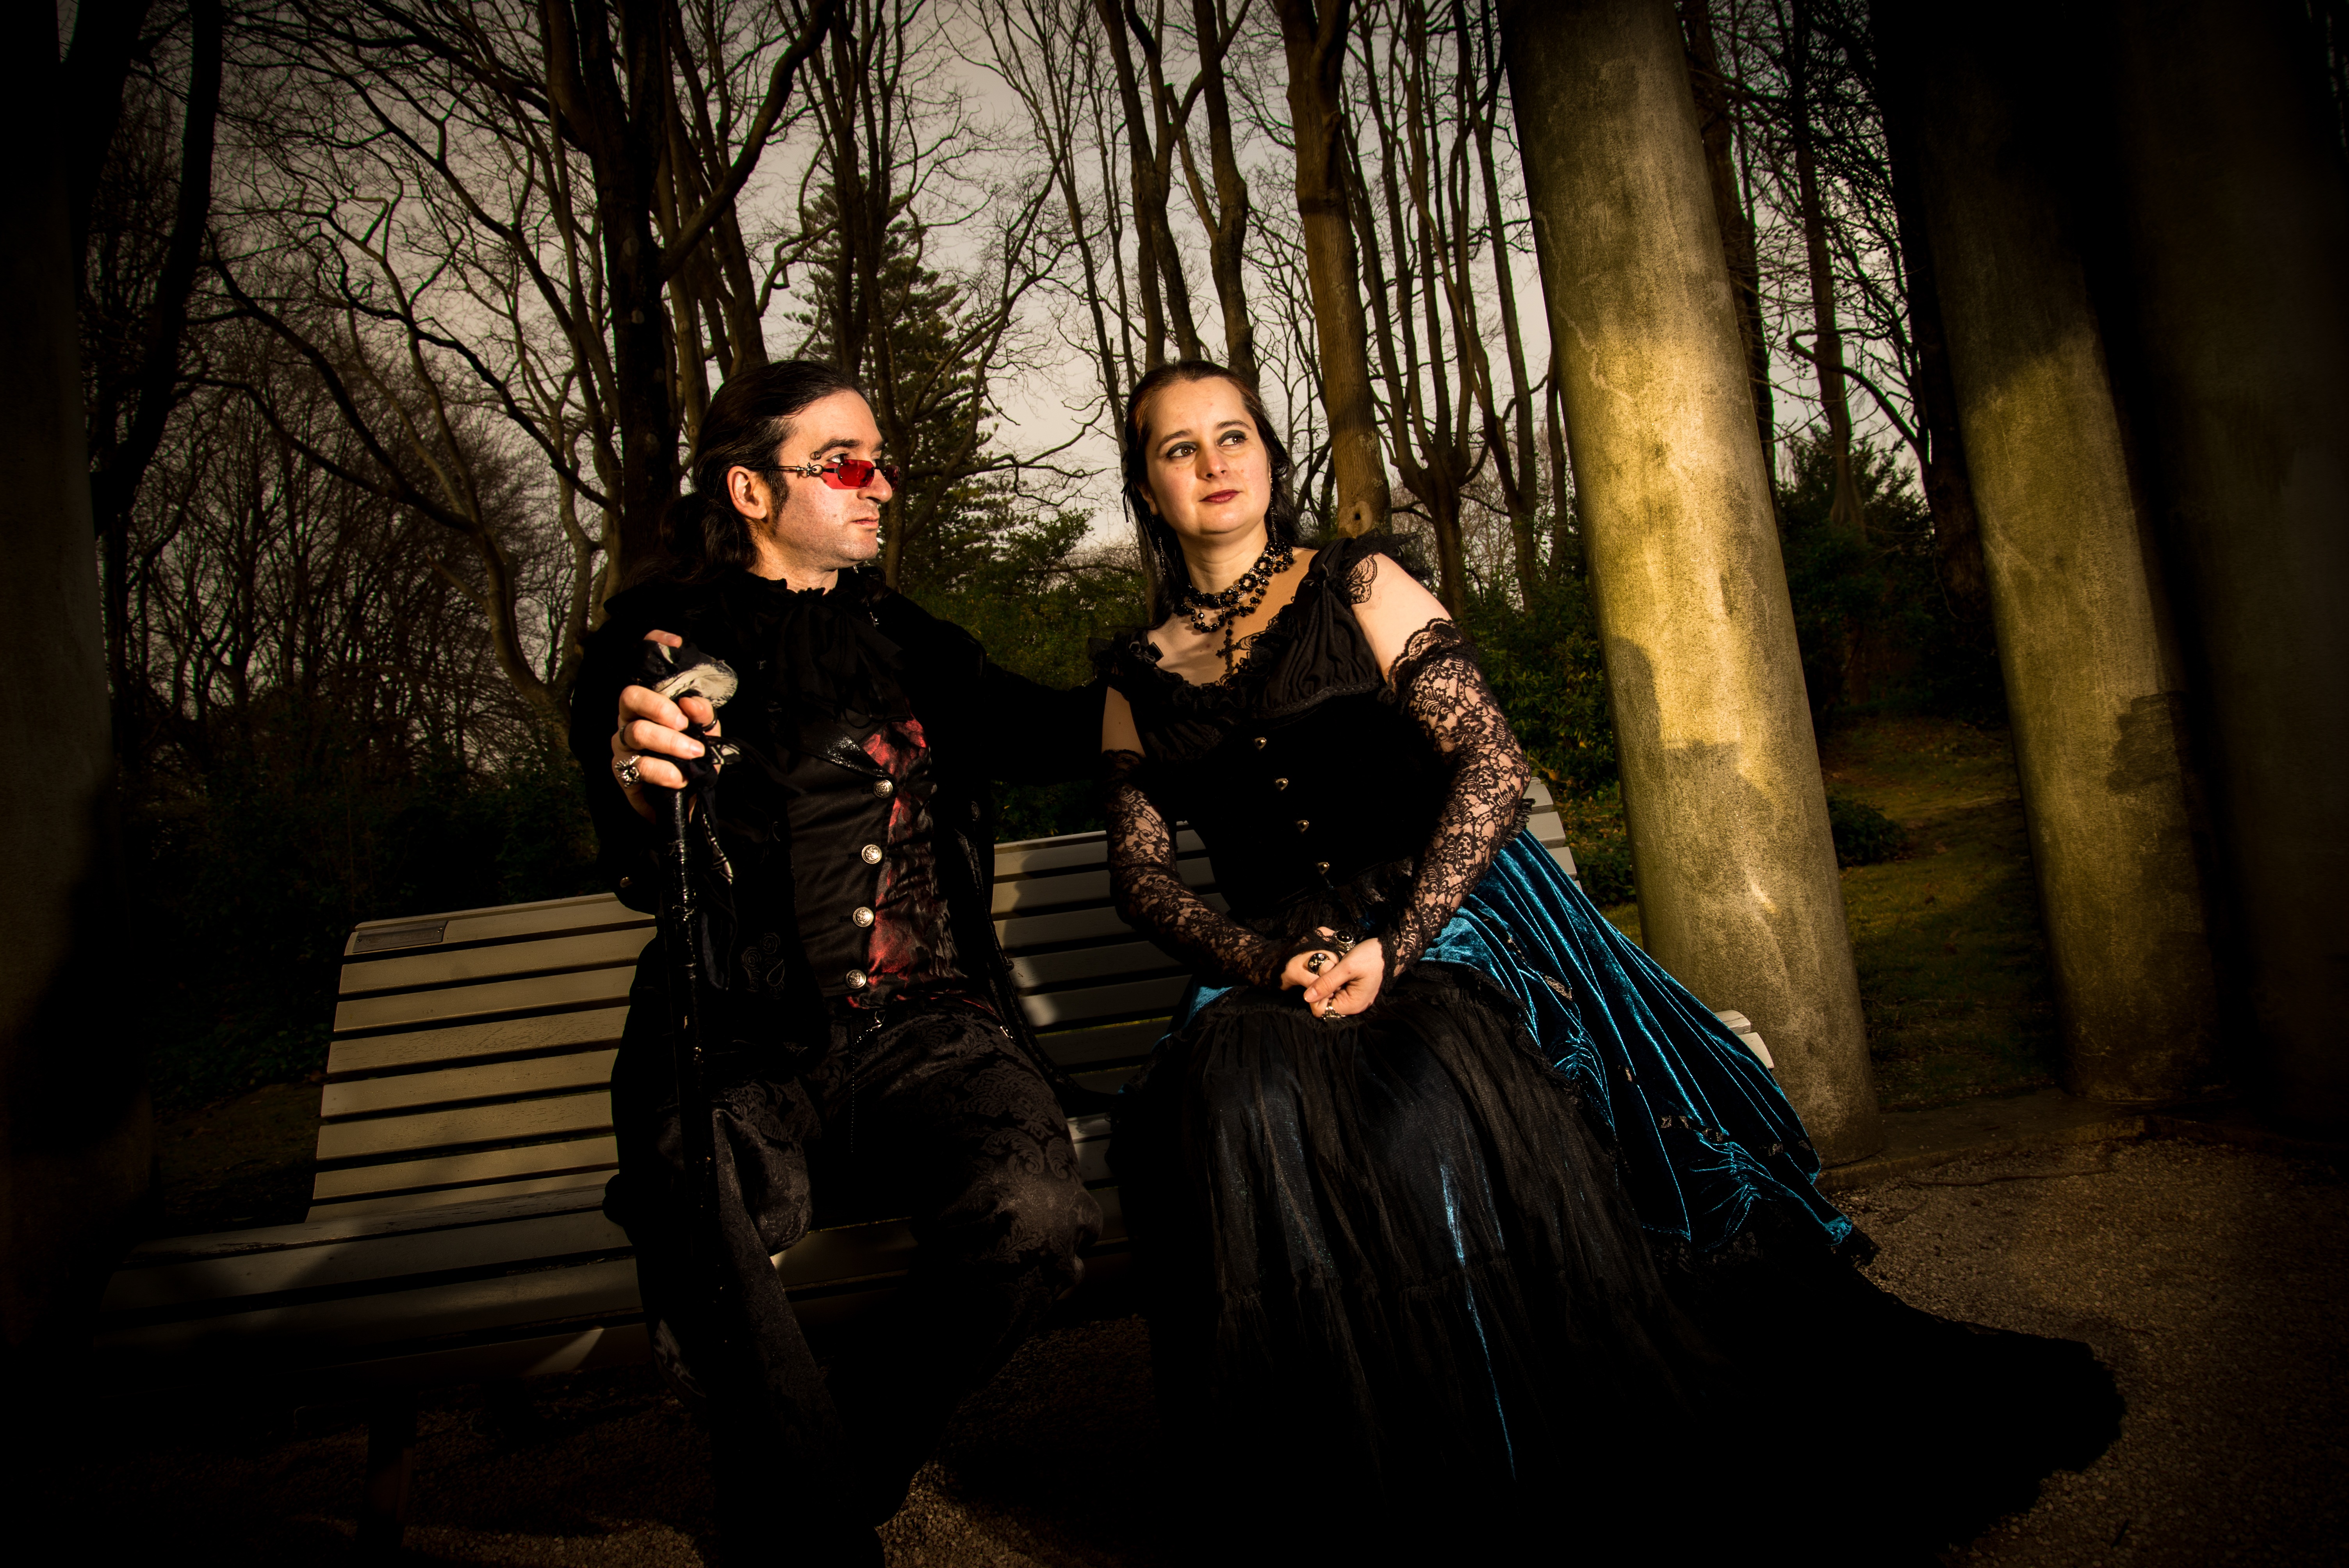
serene, darkness, gothic, art, pose, beautiful, midnight, casal, screenshot, poetry, goth subculture